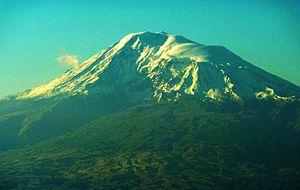
Le mont Ararat (situé dans la Turquie actuelle mais symbole de l'Arménie) vu des environs d'Erevan
Le mont Ararat, en turc Ağrı Dağı ; en arménien Արարատ ; en kurde Çiyayê Agirî, appelé Masis par les Arméniens, les Hellènes et les Hébreux, est le sommet le plus élevé de Turquie. Ce volcan au sommet recouvert de neiges éternelles se situe sur le haut-plateau arménien, à l'est du pays. Les sommets du Grand Ararat et du Petit Ararat s'élèvent dans la province d'Ağrı mais 35 % du volcan appartiennent à la province d'Iğdır.